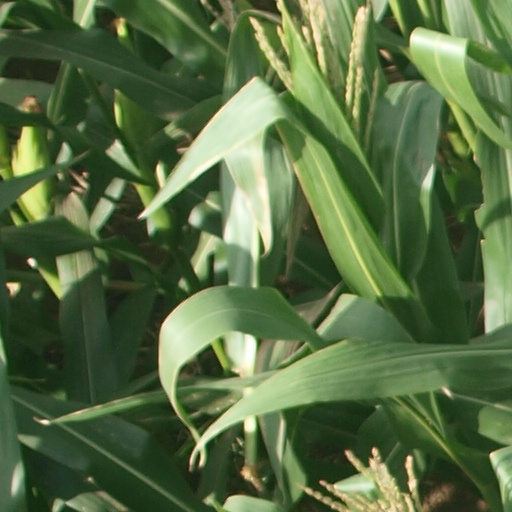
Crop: maize; corn